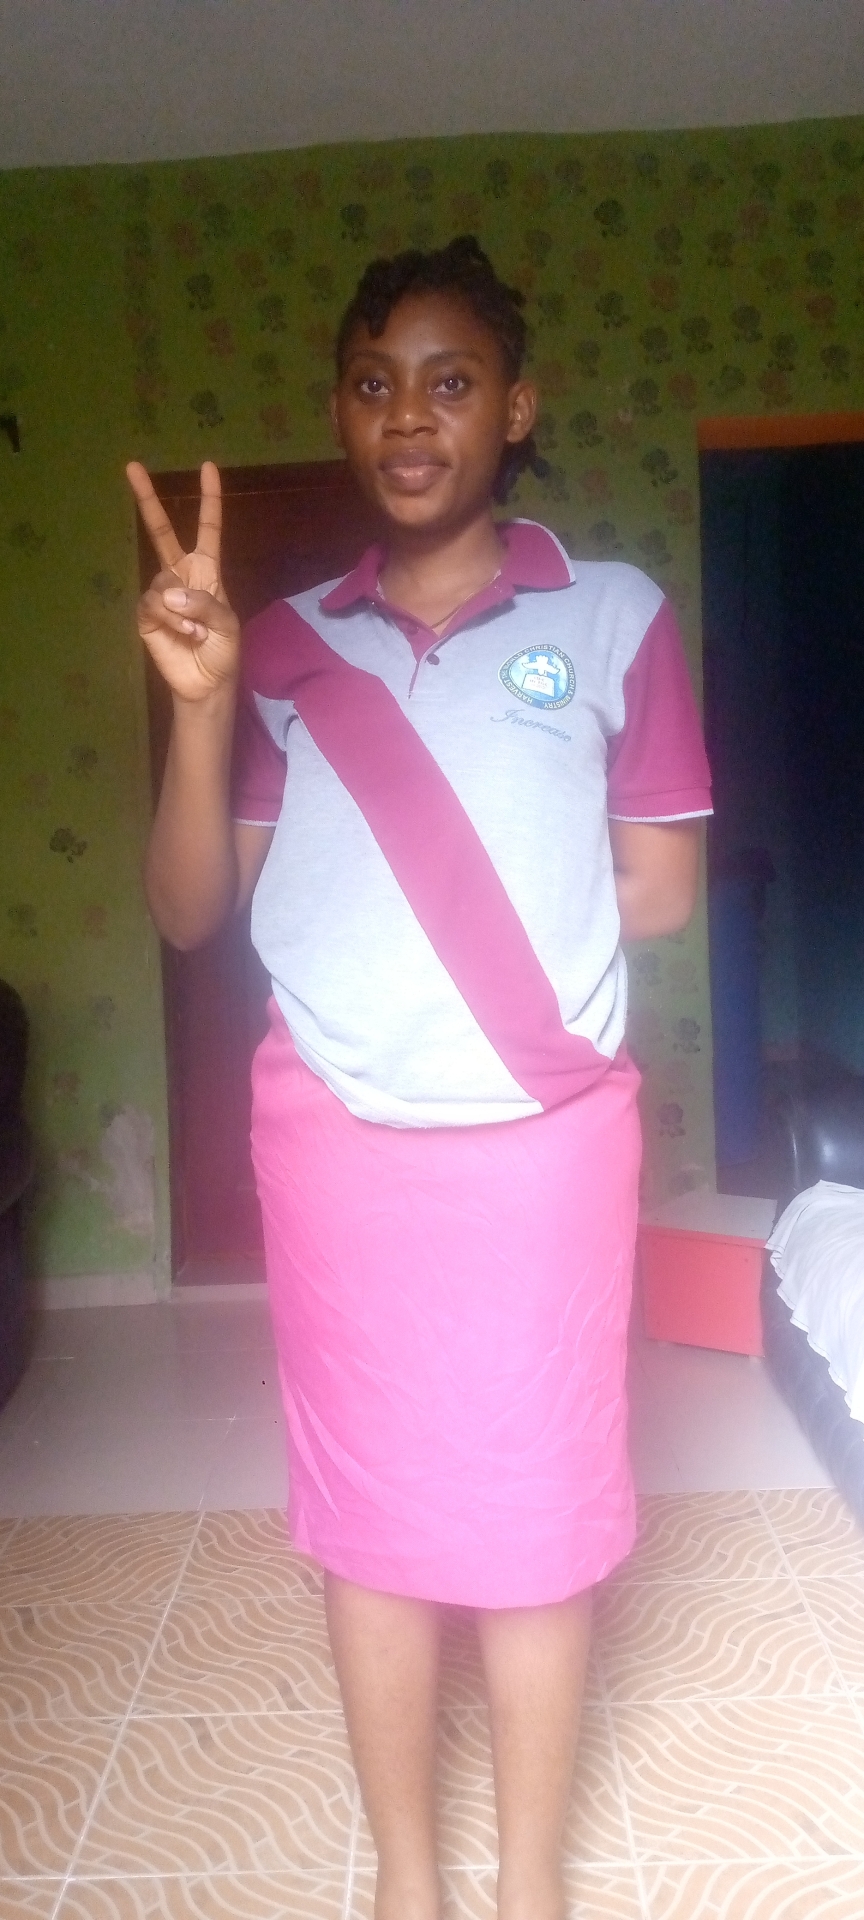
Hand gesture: peace